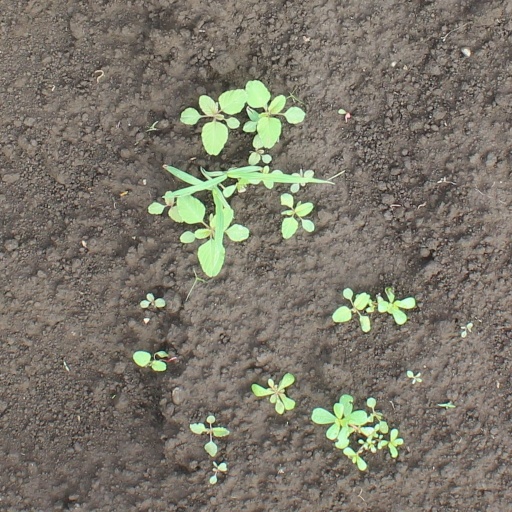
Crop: soybean